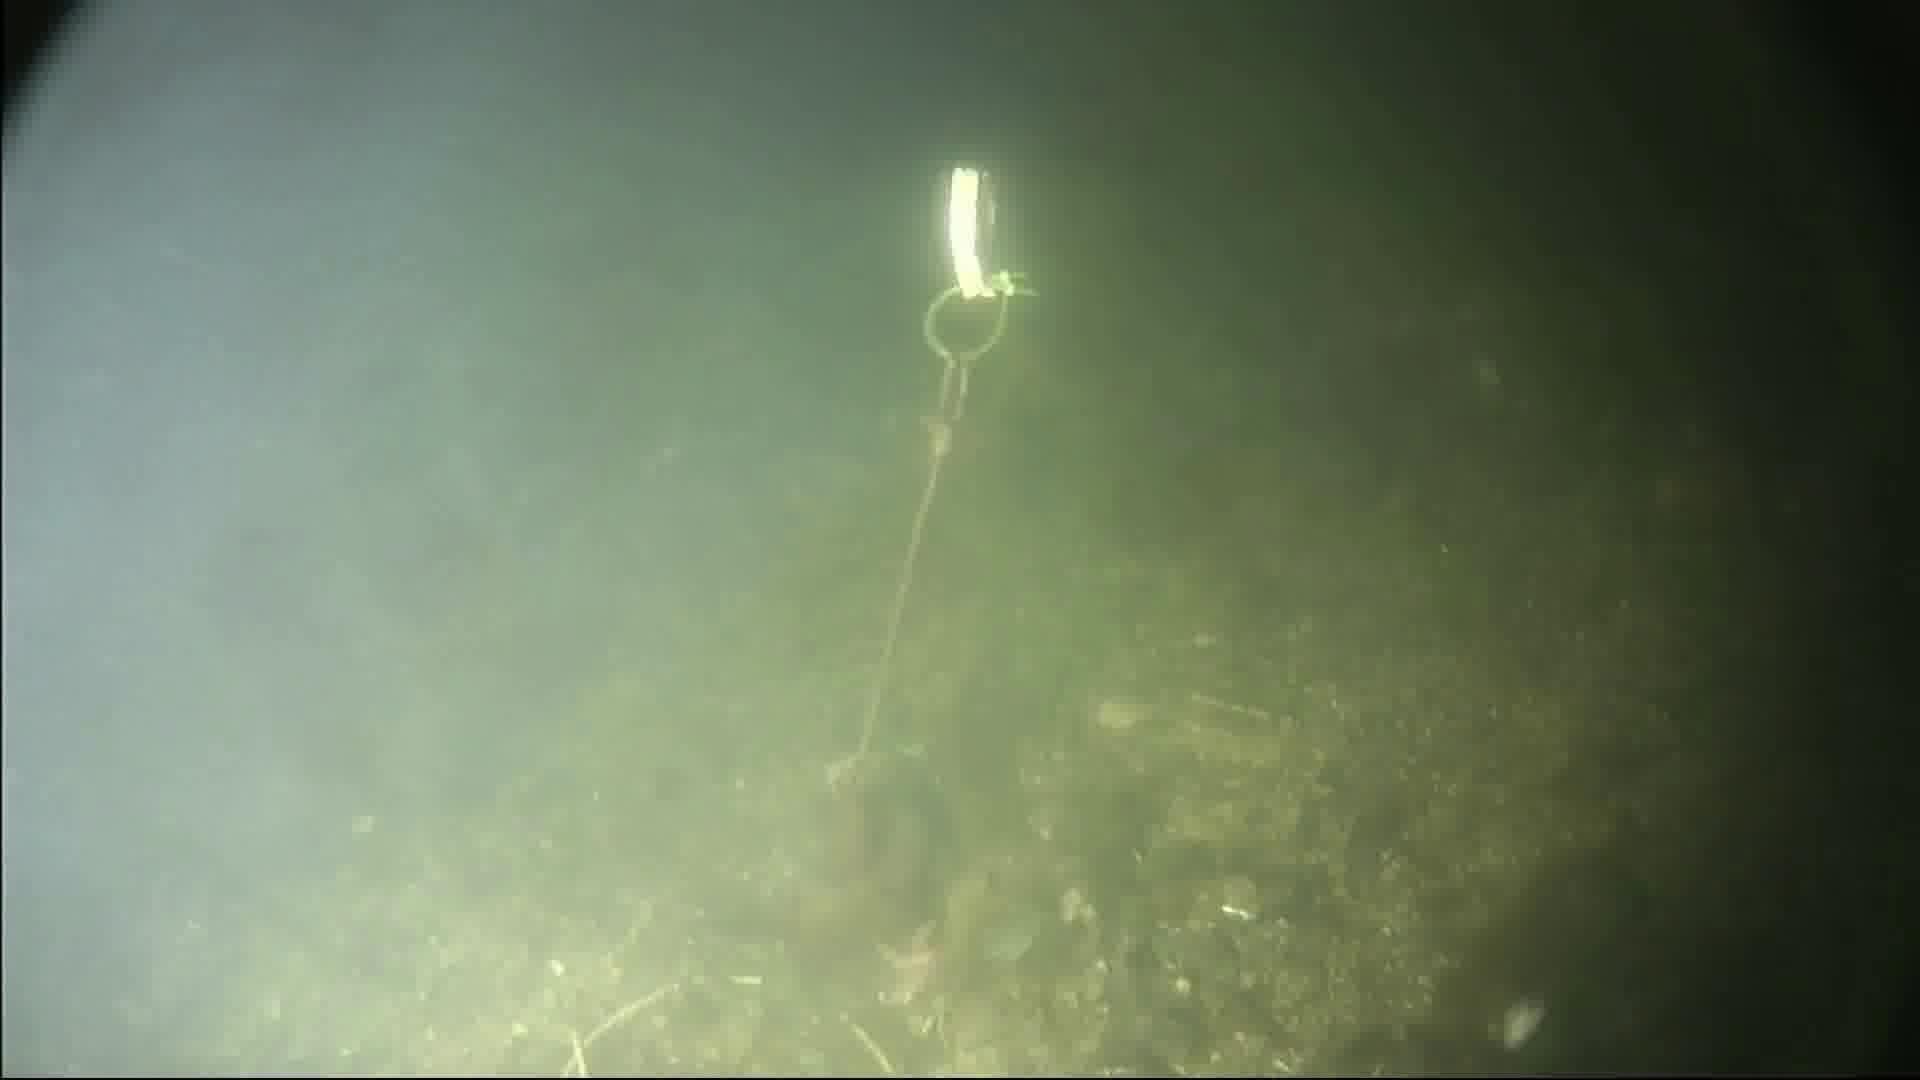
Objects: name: starfish
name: crab
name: small_fish